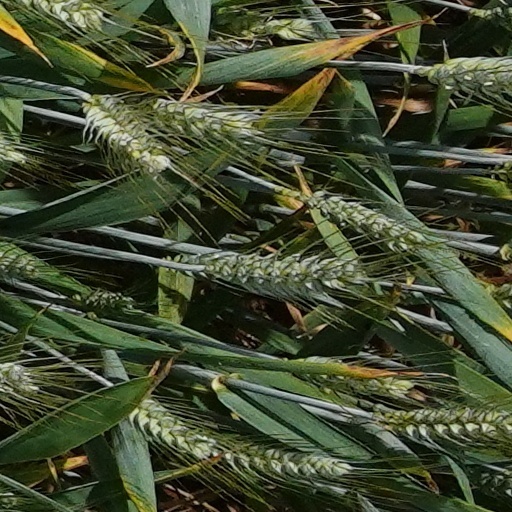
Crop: wheat